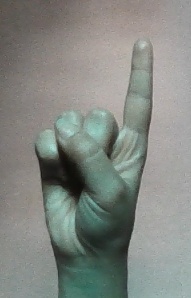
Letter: bb